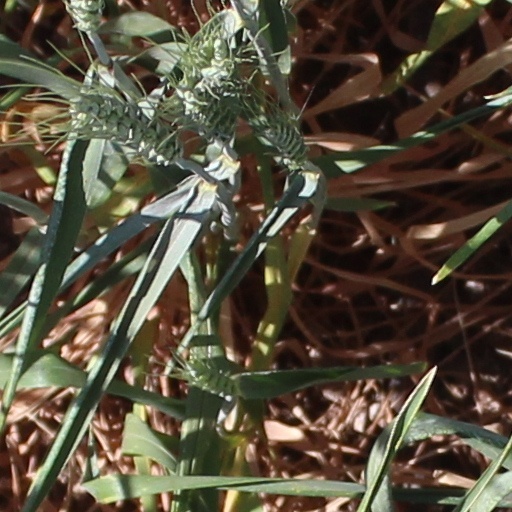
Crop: wheat